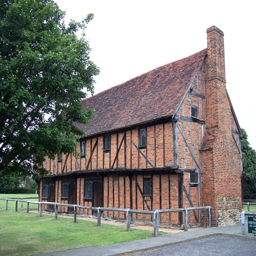
the museum illustrating 17th century life is actually housed .